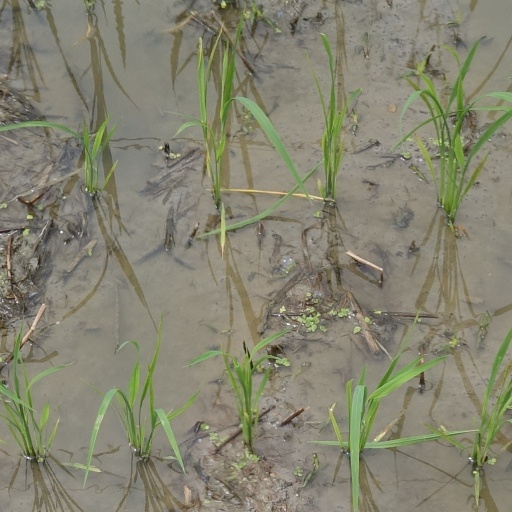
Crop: rice